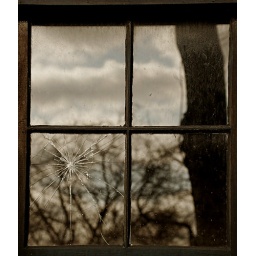
Broken window in a Humboldt Park building casting.